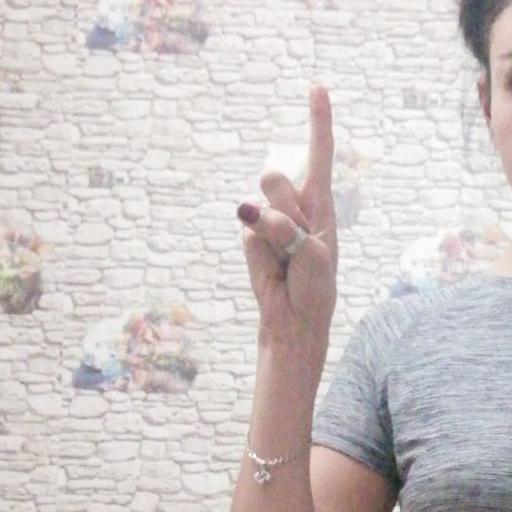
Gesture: one